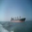
Label: ship